Kandahar

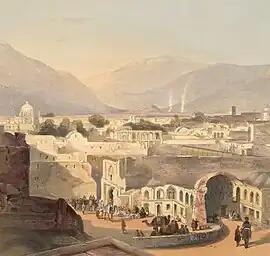
This lithograph is taken from plate 23 of "Afghaunistan" by Lieutenant James Rattray, 1848. He sketched Kandahar in December 1841 from the rooftop of the former residence of the province's governor, Sirdar Meer Dil Khaun, who was brother to the Emir. Pictured on the left is the tomb of Ahmed Shah Durrani and on the right the Bala Hissar (fort) and citadel.

Mirwais Hotak, chief of the Ghilji tribe, revolted in 1709 by killing Gurgin Khan, an ethnic Georgian subject and governor of the Shia Safavid Persians. After establishing the Hotak dynasty in Kandahar, Mirwais and his army successfully defeated subsequent expeditions by Kay Khusraw and Rustam Khán. Mirwais resisted attempts by the Persian government who were seeking to convert the Afghans from Sunni to the Shia sect of Islam. He died of a natural death in November 1715 and was succeeded by his brother Abdul Aziz, but after being suspected of giving Kandahar's sovereignty back to the Persians he was killed by his nephew Mahmud Hotak.